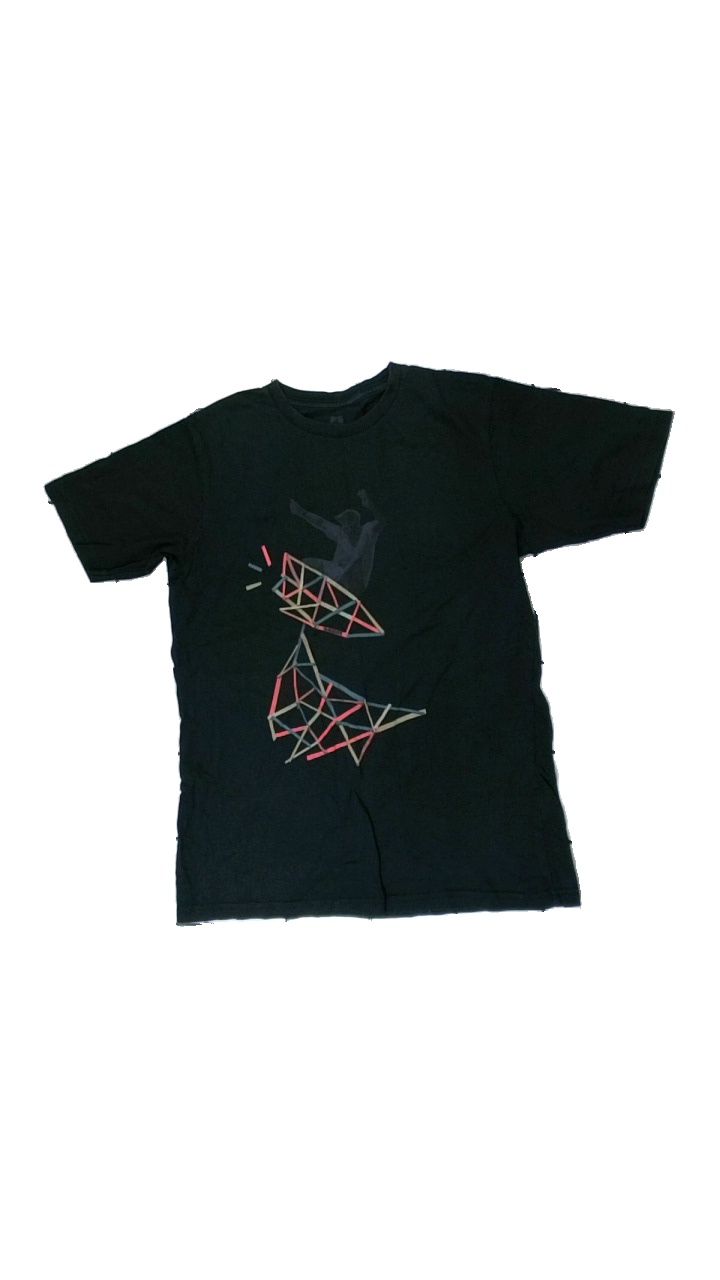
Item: T-shirt (Children)
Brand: Quicksilver
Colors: Black, Red, Blue, Multicolor
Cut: Regular, C-collar
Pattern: Other
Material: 100% cotton
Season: All
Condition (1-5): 3
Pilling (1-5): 3
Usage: Recycle
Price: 50-100